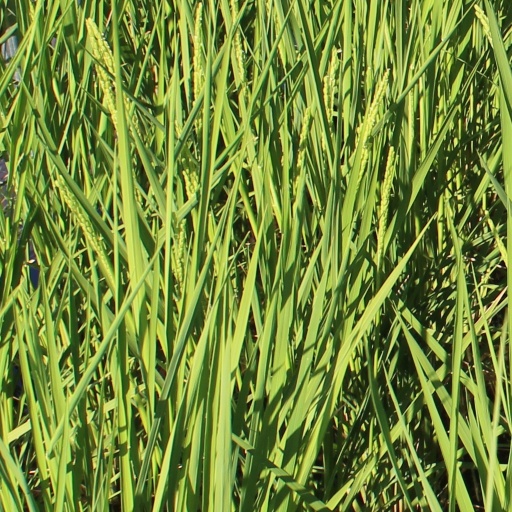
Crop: rice